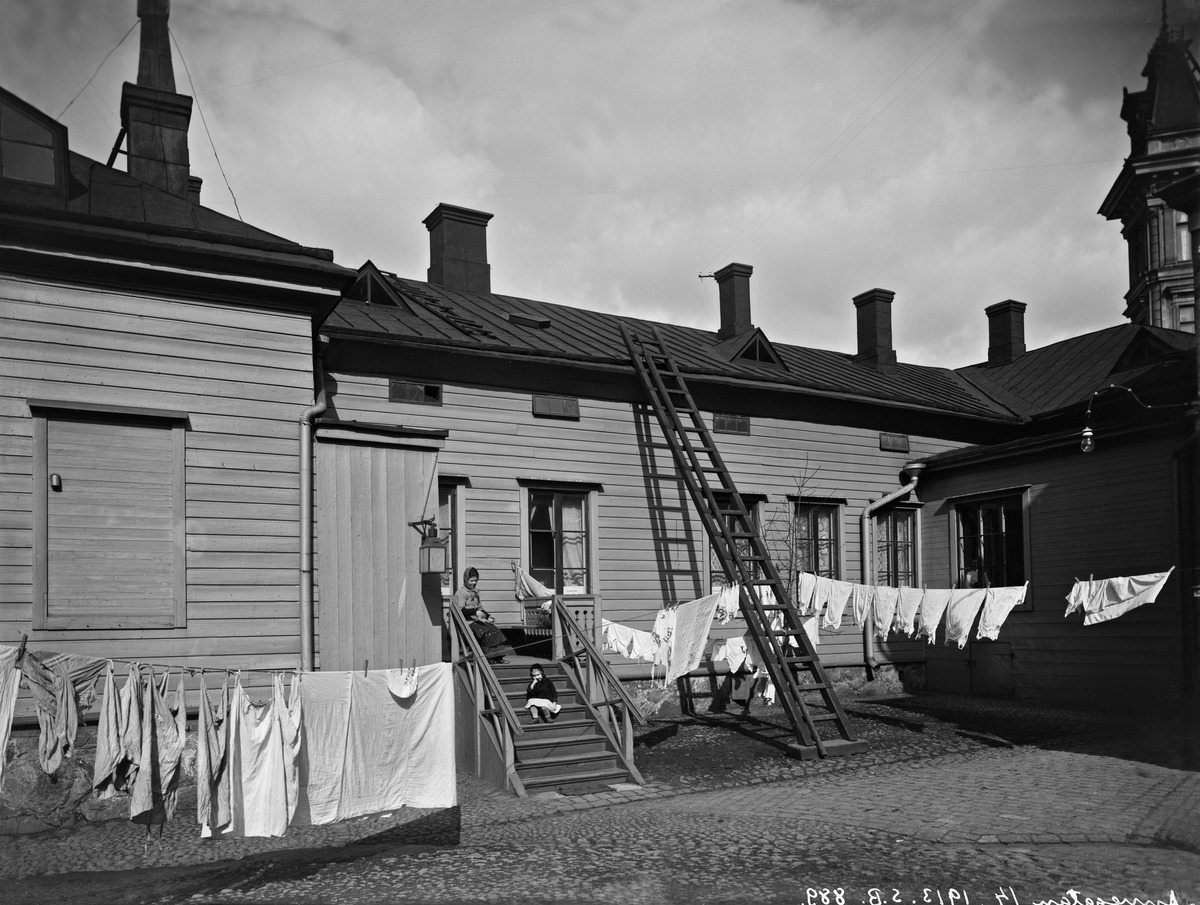
Bulevardi 16 - Annankatu 14
sisällön kuvaus: Bulevardi 16 - Annankatu 14. mustavalkoinen
Kuvaaja: Brander, Signe, valokuvaaja
Ajankohta: kuvausaika 1913
Paikka: Suomi, Uusimaa, Helsinki, Kamppi Helsinki, Bulevardi 16.  Annankatu 14
Aiheet: puurakennukset, perheet, pyykinpesu